Copenhagen City Hall (1728–1795)

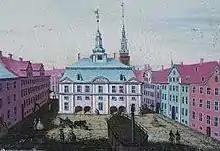
The city hall seen from Nytorv

The city hall was used by the city council and also housed the administration as well as the city's fire guard and police force. As had been the case at least since 1619, the new city hall also served as jail. There were cells both in the cellar, on the ground floor and on first floor.